Sedimentary rock

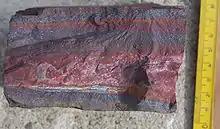
A piece of a banded iron formation, a type of rock that consists of alternating layers with iron(III) oxide (red) and iron(II) oxide (grey). BIFs were mostly formed during the Precambrian, when the atmosphere was not yet rich in oxygen. Moodies Group, Barberton Greenstone Belt, South Africa

Alternatively, sedimentary rocks can be subdivided into compositional groups based on their mineralogy: